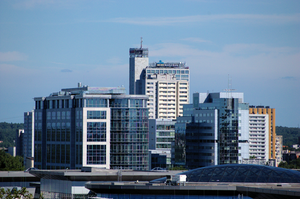
Øvre Schlesiske Metropolforening
Øvre Schlesiske Metropolforening er en foreslået union af byer i den historiske region Øvre Schlesien i det sydlige Polen ved floderne Wisła og Oder.